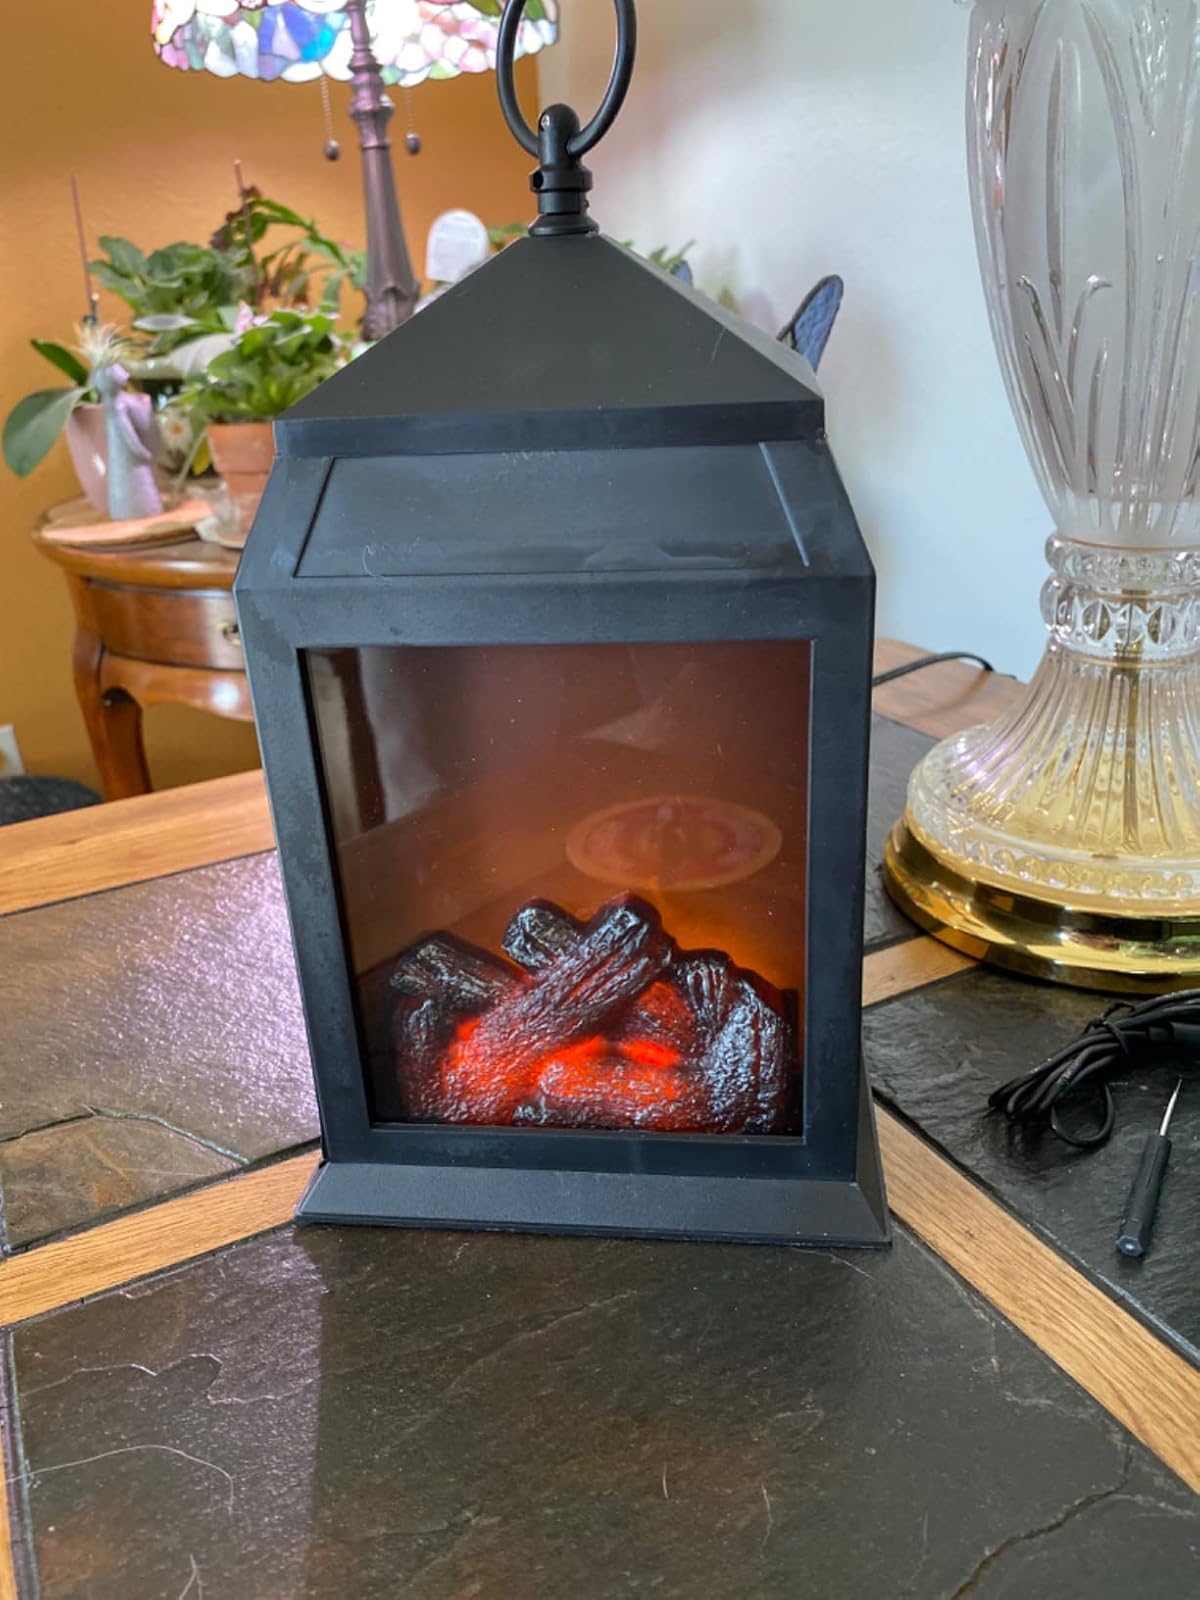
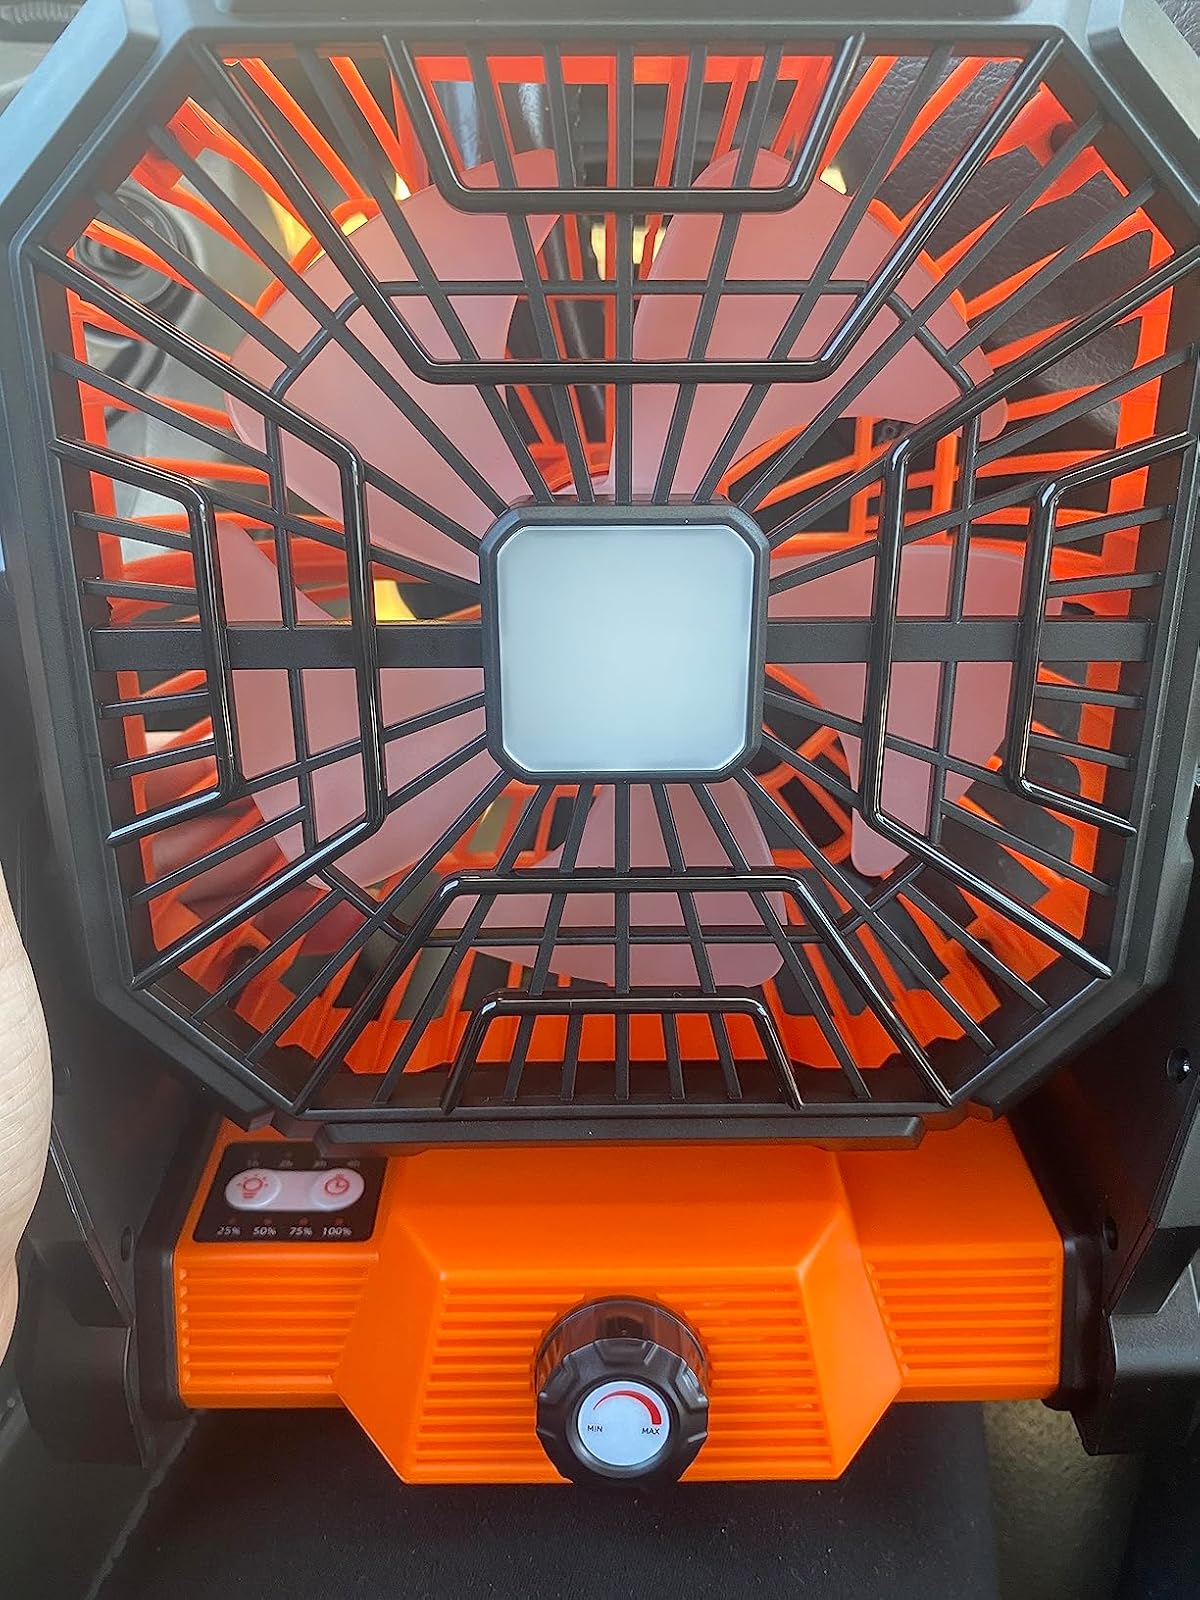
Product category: lantern
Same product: no